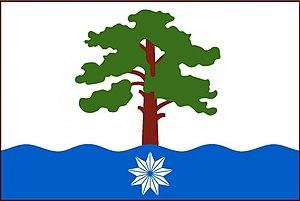
Bystrá nad Jizerou est une commune du district de Semily, dans la région de Liberec, en République tchèque. Sa population s'élevait à 111 habitants en 2019.